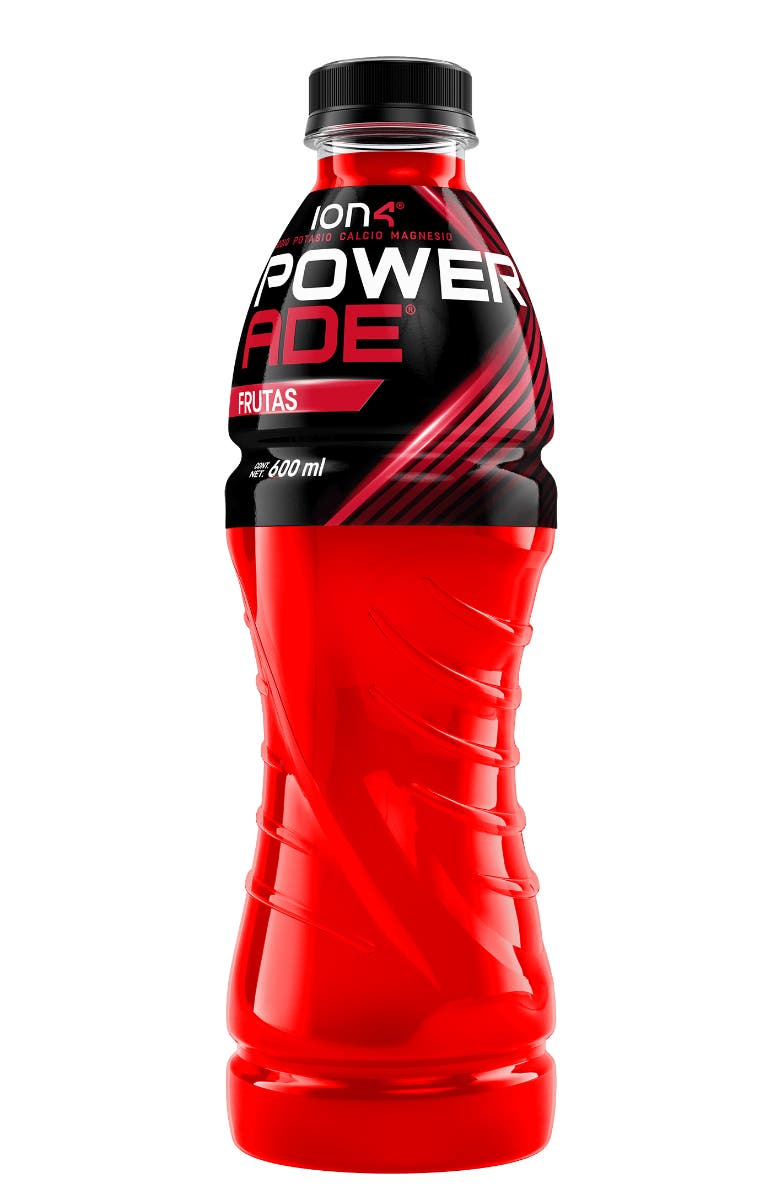
A Powerade Ion 4 fruit punch flavor in a 600-mililiters plastic bottle